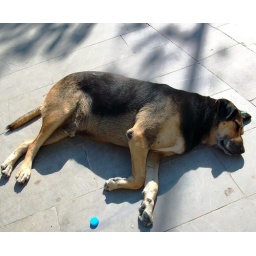
very tired street dog in Istanbul